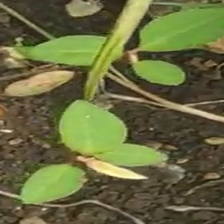
Weed species: Moti_dudhi(Euphorbia_geneculata_L)